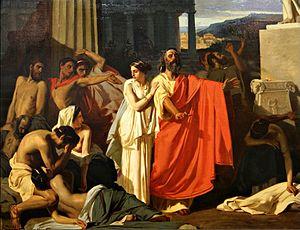
Eugène Ernest Hillemacher, Oedipe s'exilant à Thèbes, 1843, Orléans, musée des Beaux-Arts
Cette page recense les lauréats du prix de Rome en peinture, récompense inaugurée en 1663, et de façon officielle en 1667, par l'Académie royale de peinture et de sculpture à Paris, et supprimée par une réforme, après 1968.